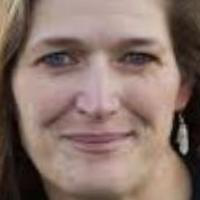
Age group: age 31-40